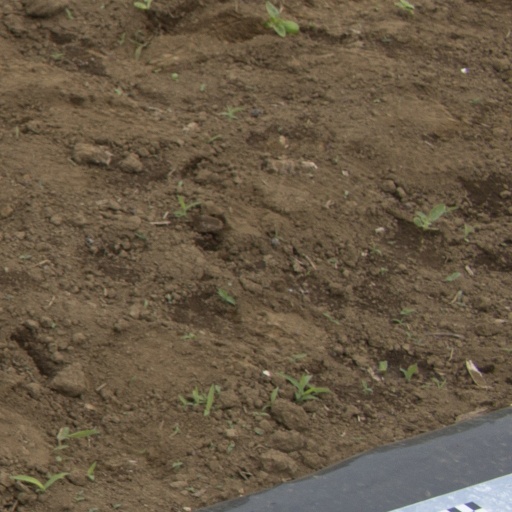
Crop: Jerusalem artichoke